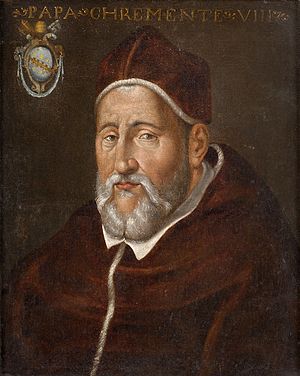
Pave Clemens 8.
Pave Clemens 8. var pave fra 1592, hvor han blev valgt, frem til sin død i 1605.